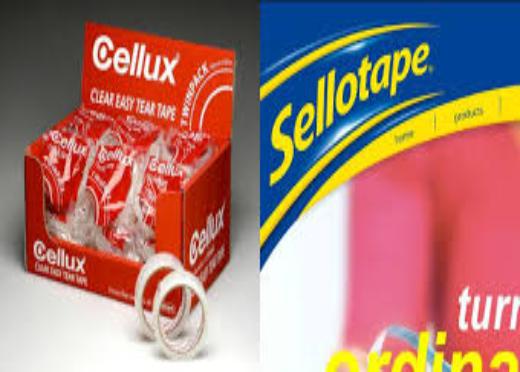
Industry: Necessities